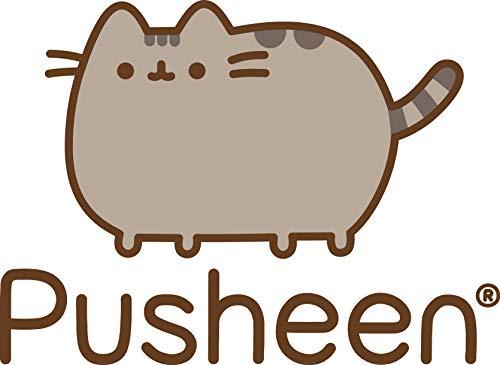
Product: GUND Pusheen Fancy and Unicorn Magical Kitties Plush Deluxe Keychain Clip, Multicolor, 8.5"
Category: Toys & Games | Stuffed Animals & Plush Toys | Stuffed Animals & Teddy Bears
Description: UNICORN + CAT PLUSH KEYCHAIN: This 8.5" deluxe plush keychain features monocle-wearing Pusheen enjoying a ride on a rainbow-maned unicorn A sturdy metal keychain clip and ring securely shows them off.
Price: $11.94
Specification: ProductDimensions:10x2.5x8inches|ItemWeight:1.92ounces|ShippingWeight:2.4ounces(Viewshippingratesandpolicies)|ASIN:B07CSLRZHR|Itemmodelnumber:4061444|Manufacturerrecommendedage:8yearsandup